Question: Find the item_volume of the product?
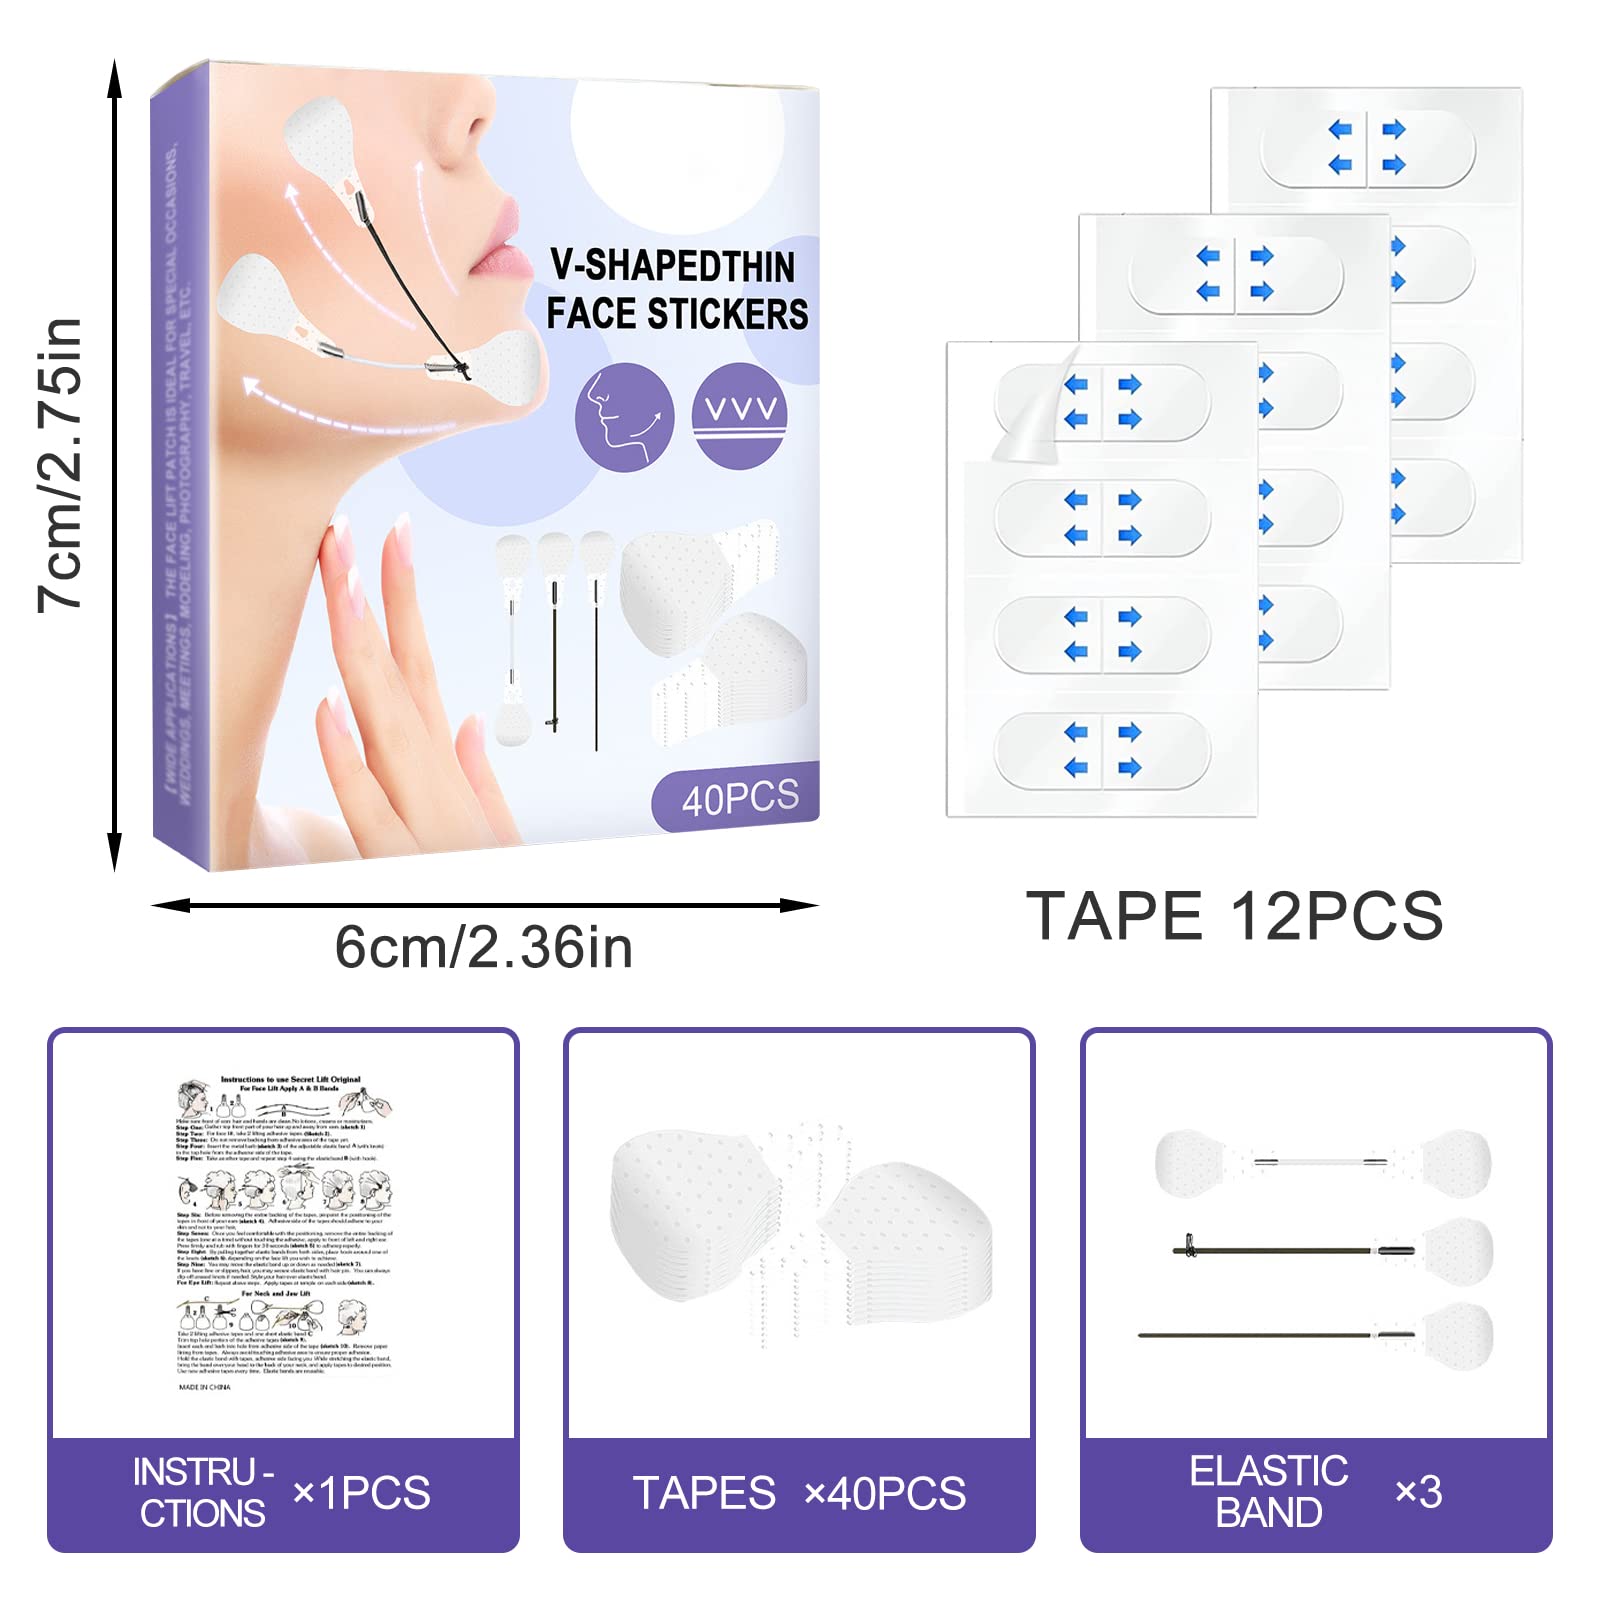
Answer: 6.0 cubic inch